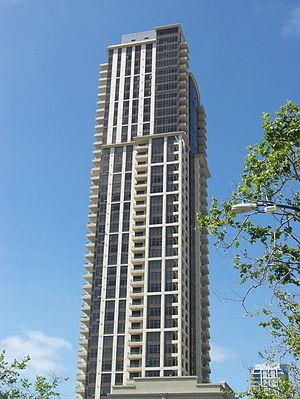
L’Electra est, avec une hauteur de 144,8 mètres, le plus haut immeuble résidentiel de San Diego, en Californie, aux États-Unis. Il comprend 43 étages et 248 chambres et a été achevé en 2008.